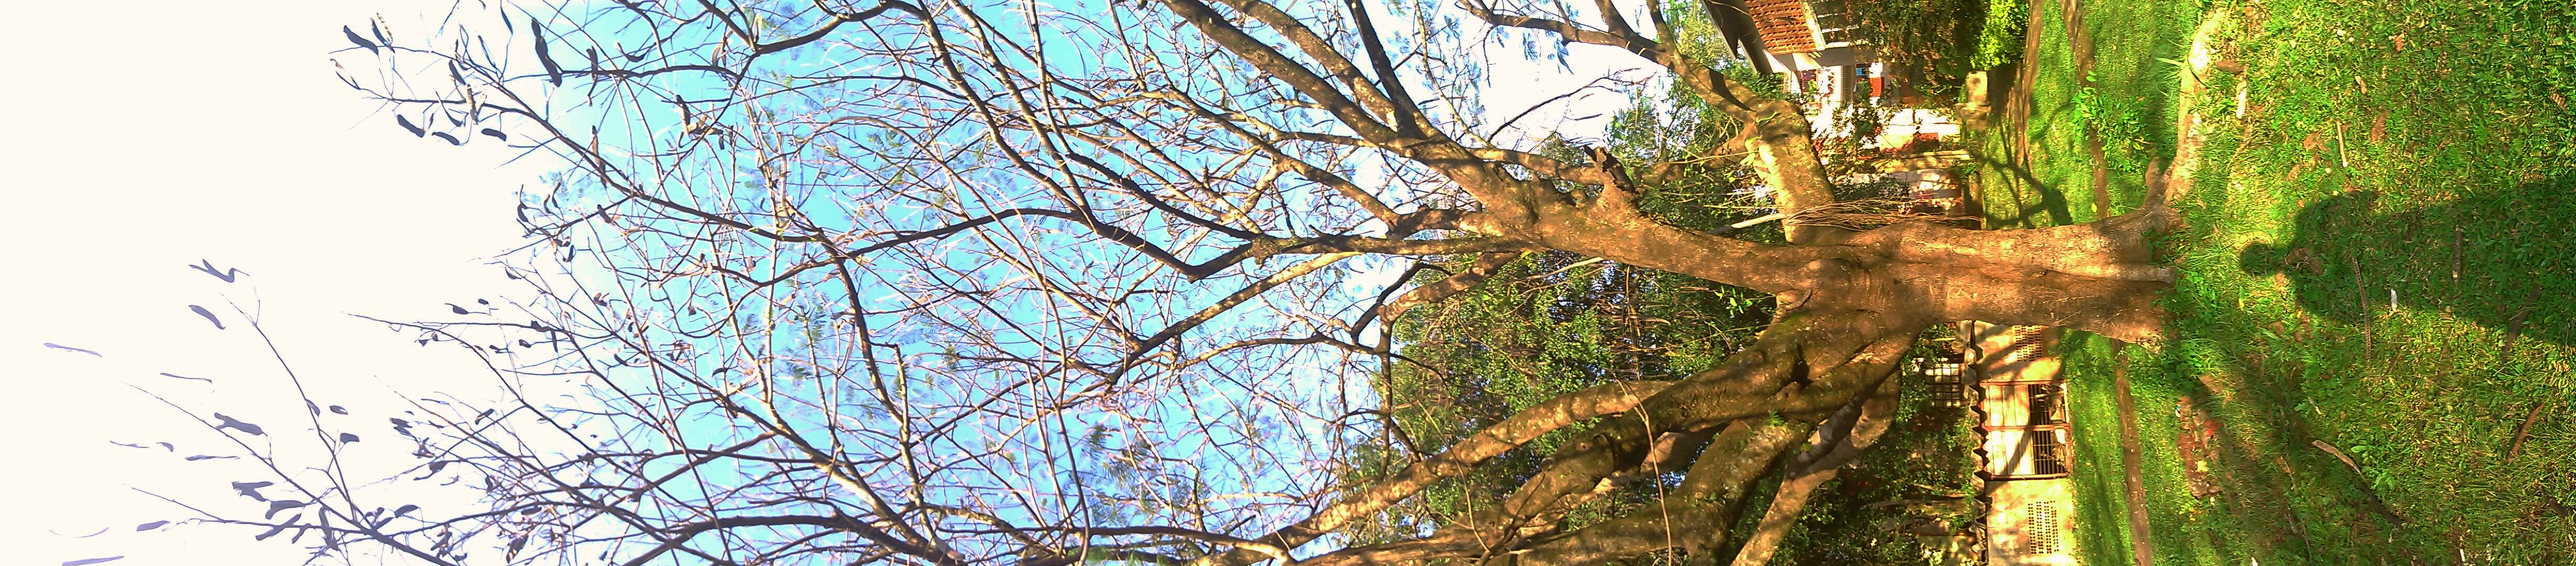
tree, branch, blossom, plant, meadow, flower, botany, flora, cherry blossom, woodland, misiones, ecosystem, woody plant